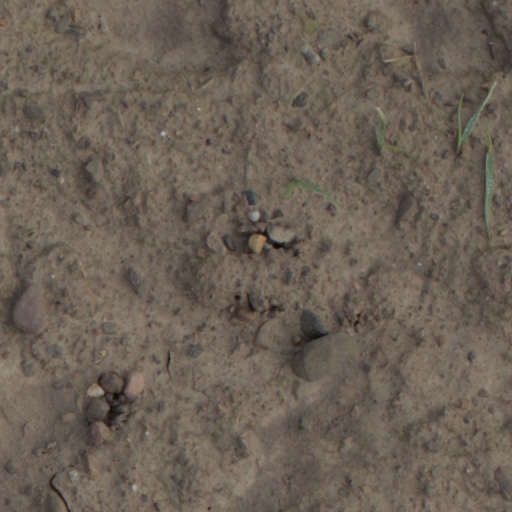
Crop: wheat